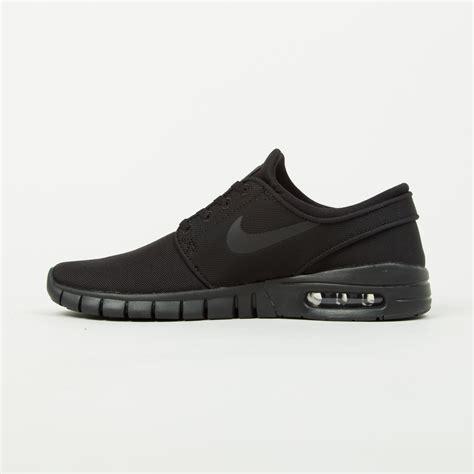
Brand: Nike
Model: SB Stefan Janoski Max